Education in Jordan

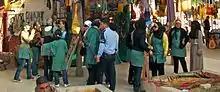
A group of young women, most in oversized green tunics and some wearing headscarves, in a bazaar. In front of them is a police officer in a blue uniform.

The Ministry of Education (MoE) is responsible for the pre-primary, primary, and secondary levels of education. Post-secondary education is the responsibility of the Ministry of Higher Education and Scientific Research (MoHESR), which includes the Higher Education Council and the Accreditation Council. The MoHESR has outlined a National Strategy for Higher Education for the years 2007–2012.